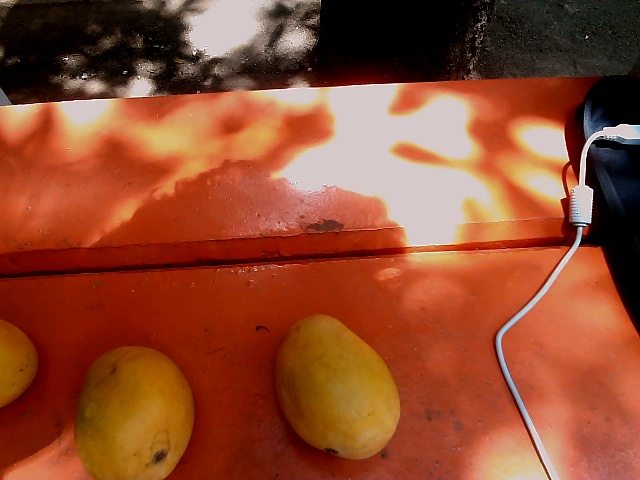
Label: Ripe_Mango